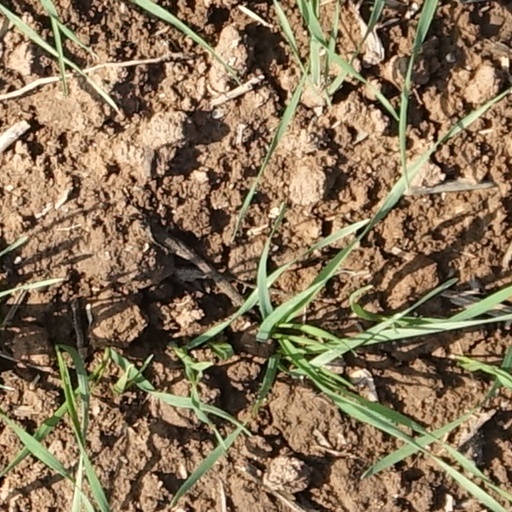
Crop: wheat